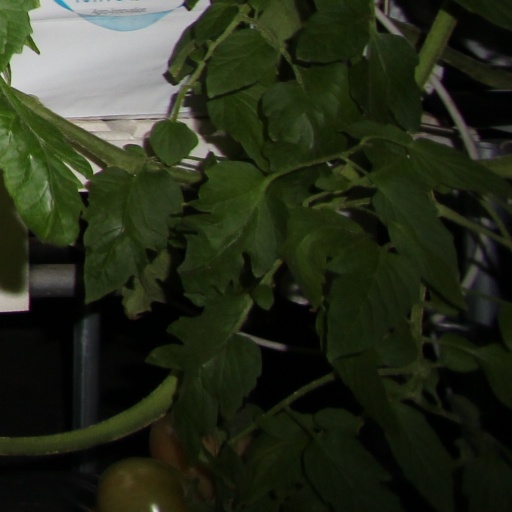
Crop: tomato